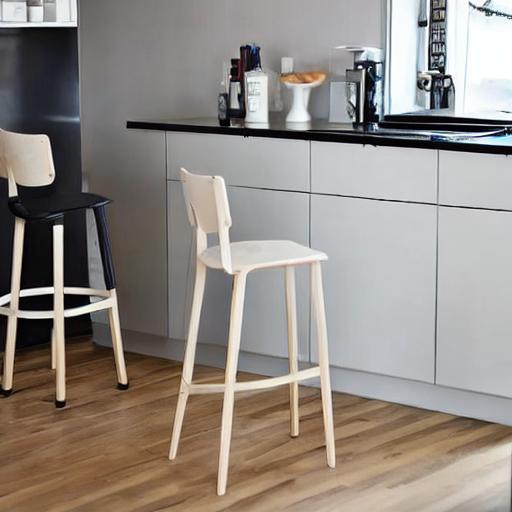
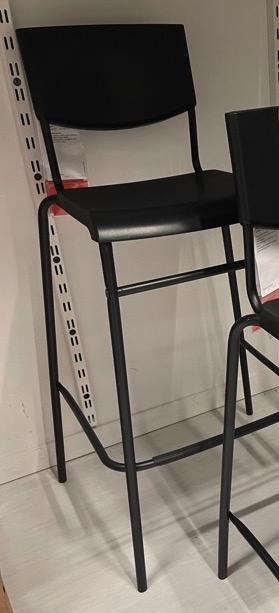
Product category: stool
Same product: no